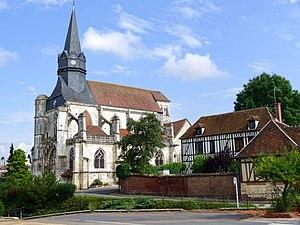
Église Notre-Dame de Marissel - voir titre.
L'église Notre-Dame-de-l'Assomption est une église catholique paroissiale située à Marissel, dans la commune de Beauvais, dans l'Oise, en Hauts-de-France, en France. La façade et les élévations latérales de la nef et des bas-côtés suggèrent un vaste édifice de style gothique flamboyant, mais si la hauteur et la largeur de la nef sont effectivement généreuses, elle est très courte, et bute à l'est contre un clocher roman non visible depuis l'ouest, qui est entouré de plusieurs travées construites entre le milieu du XIIᵉ et le milieu du XIIIᵉ siècle. L'absidiole en cul-de-four au chevet du collatéral nord n'est autre que l'abside de la précédente église roman. La chapelle de deux travées qui occupe l'emplacement du croisillon nord date des débuts de l'architecture gothique, tandis que le croisillon sud et le petit chœur au chevet plat sont issus de deux campagnes différentes à la première moitié du XIIIᵉ siècle, qui ont apparemment traîné en longueur à en juger d'après l'écart stylistique entre le gros-œuvre et les voûtes avec leurs supports.